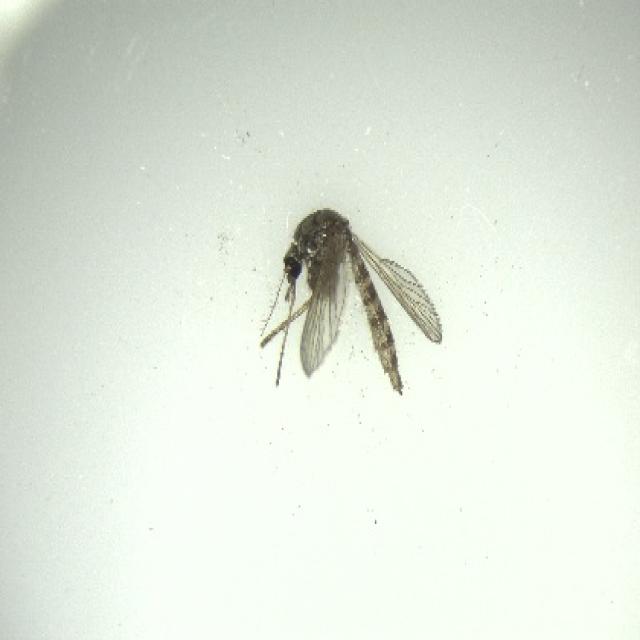
Species: aedes_vexans